Cocking Foundry

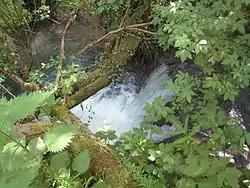
Weir on Costers Brook (probably part of the remains of the foundry)

Cocking Foundry (also known as Chorley Iron Foundry) is an abandoned iron foundry in the South Downs of England. It was situated to the north of the village of Cocking, West Sussex and was active for most of the 19th century. The foundry's output included wheels for watermills, some of which remain in use.